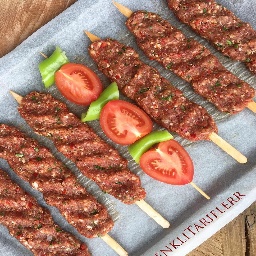
Label: adana_kebab